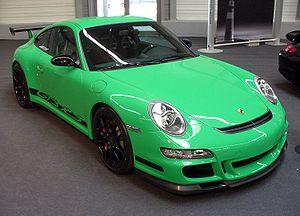
La Lamborghini Gallardo Superleggera est une voiture de sport produite par le constructeur automobile italien Lamborghini. Dérivée de la Gallardo, elle en constitue une version dépouillée et radicale. Son moteur V10 retravaillé et sa structure allégée font de la Gallardo Superleggera un véhicule beaucoup plus destiné à la piste qu'au Grand tourisme.